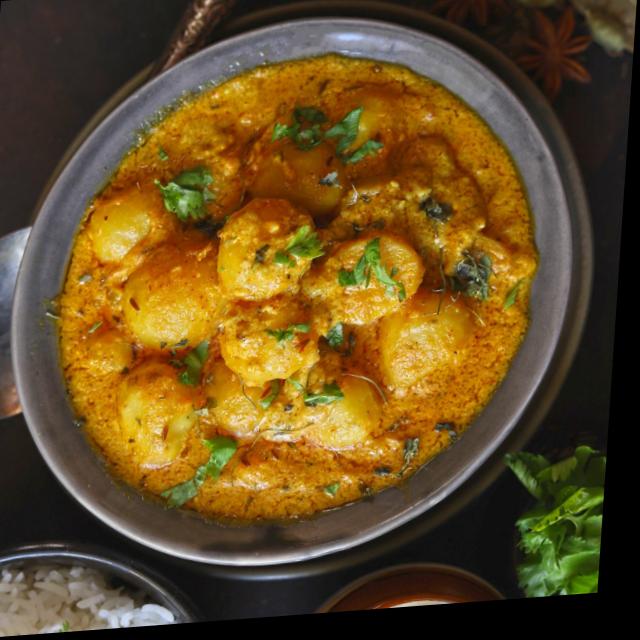
Dish: dum_aloo